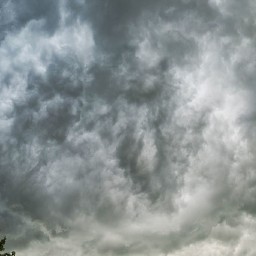
Cloud type: Nimbostratus (Ns)